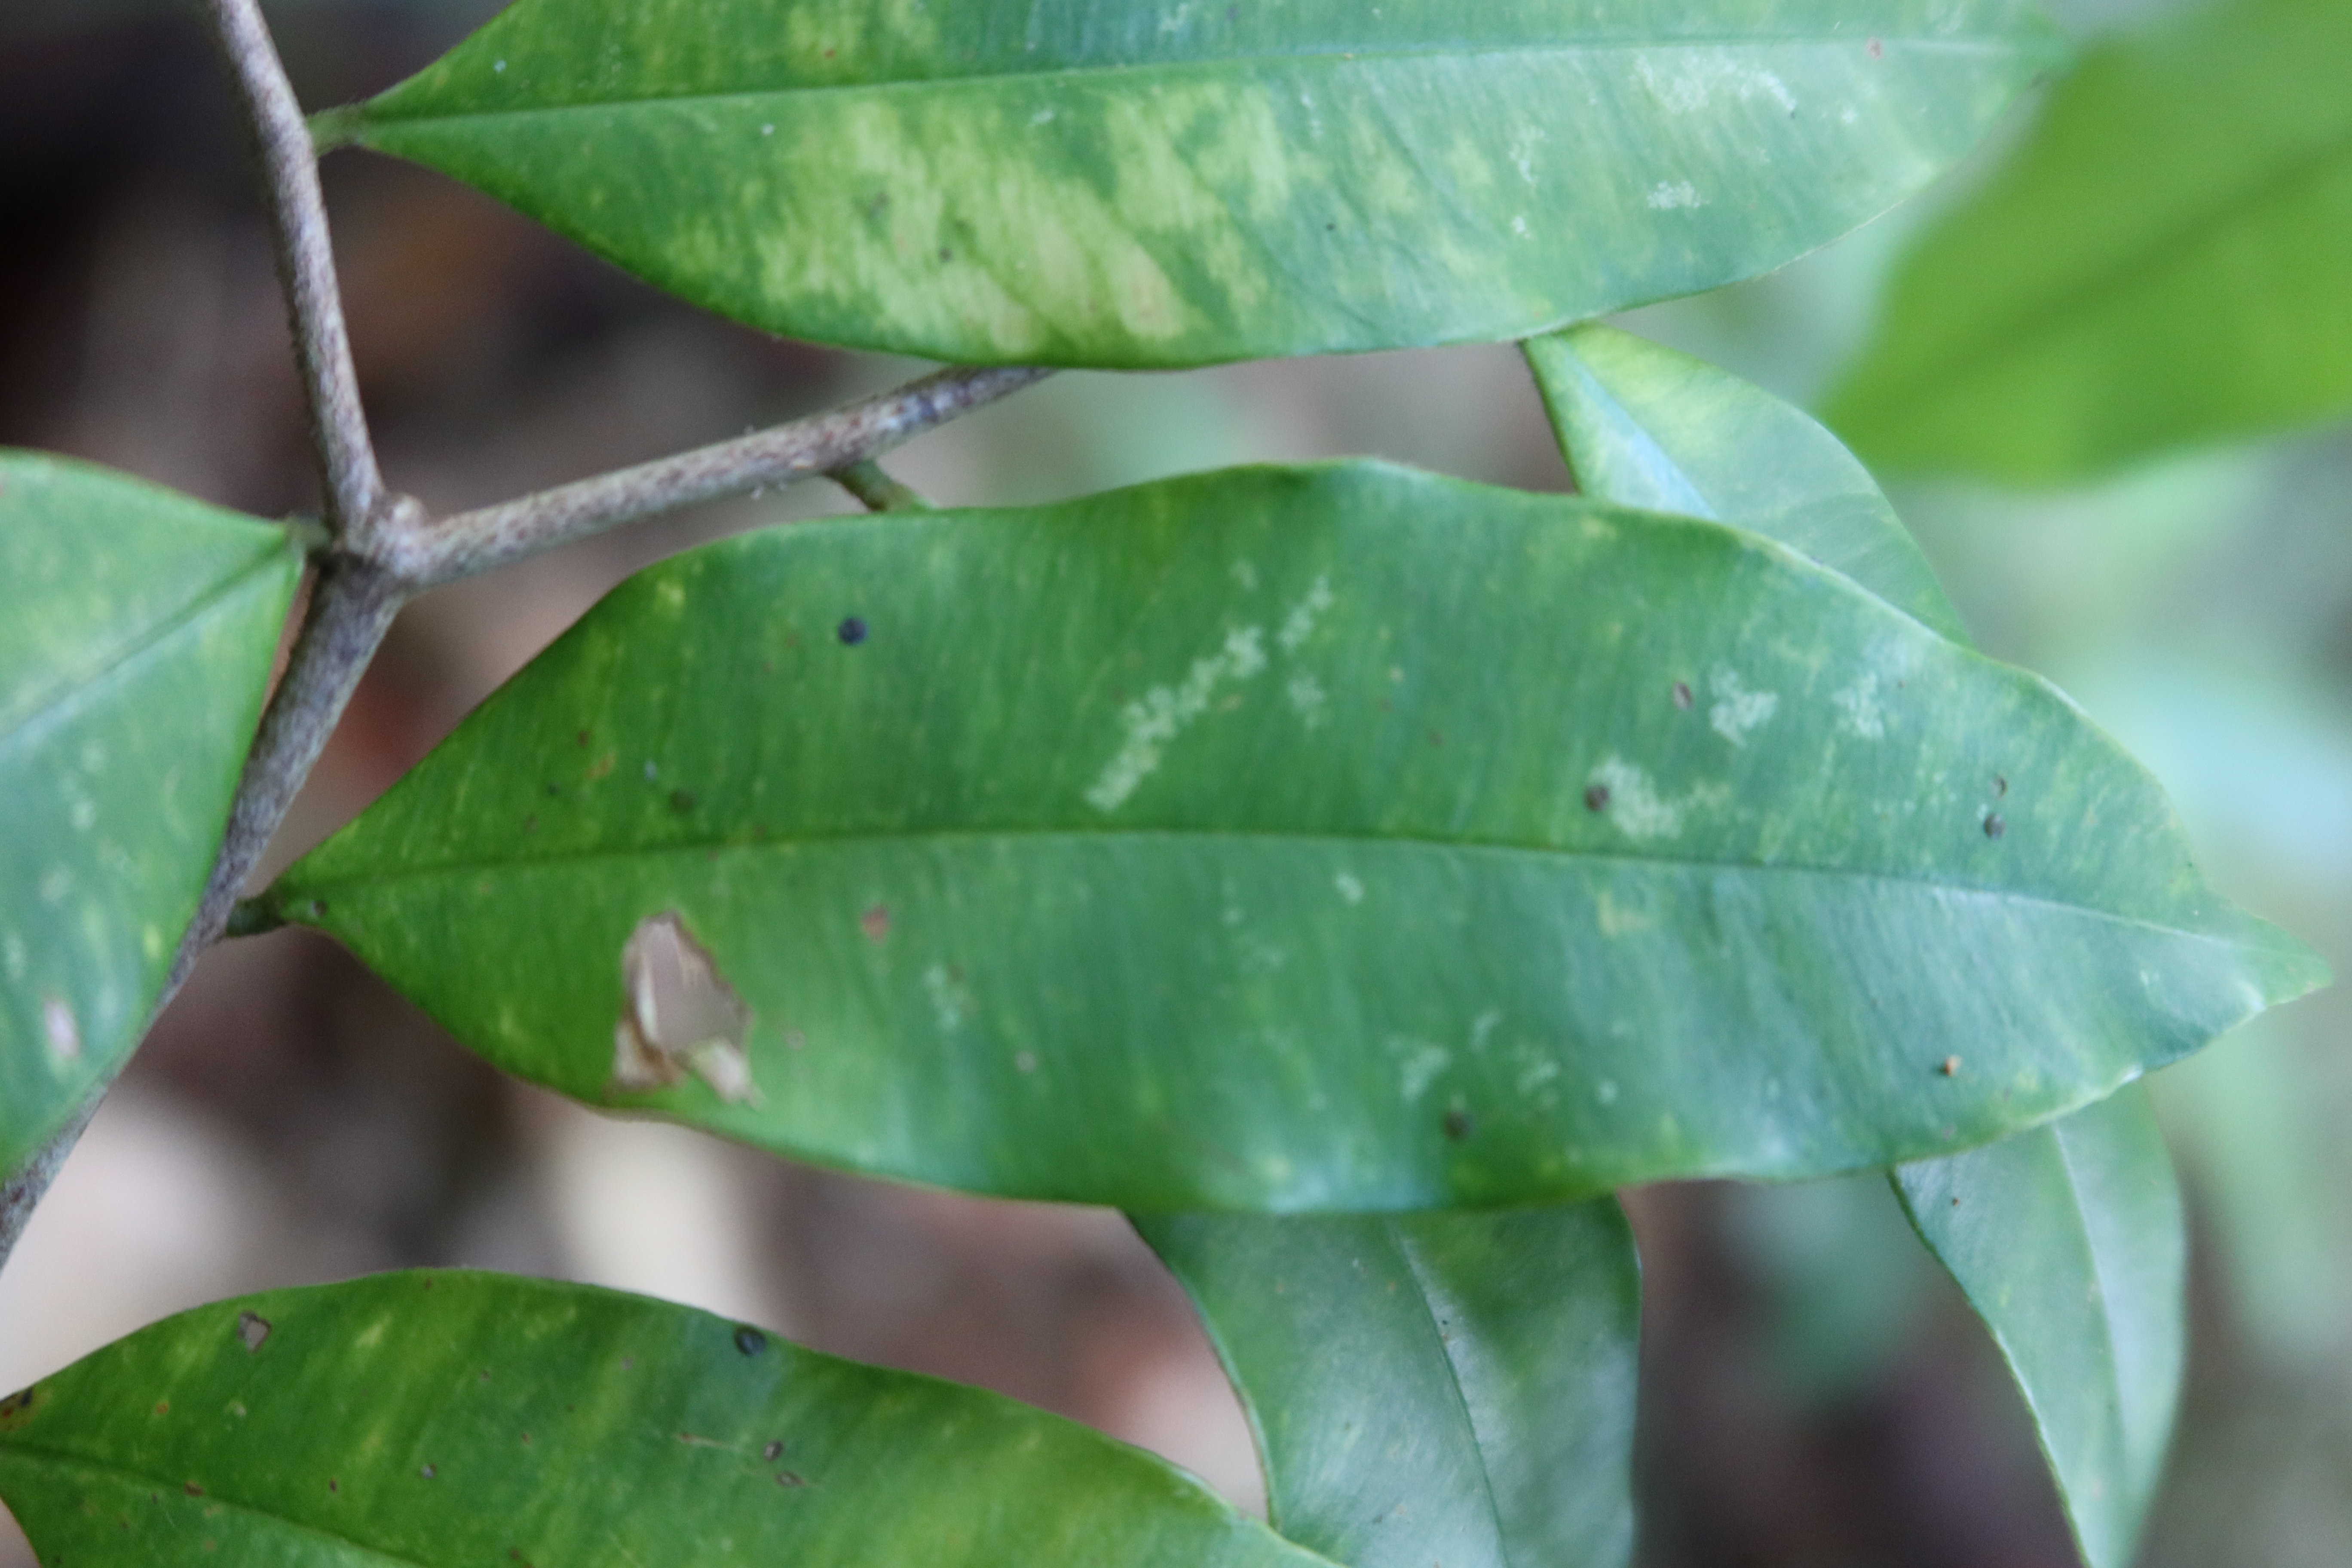
Label: Anthracnose